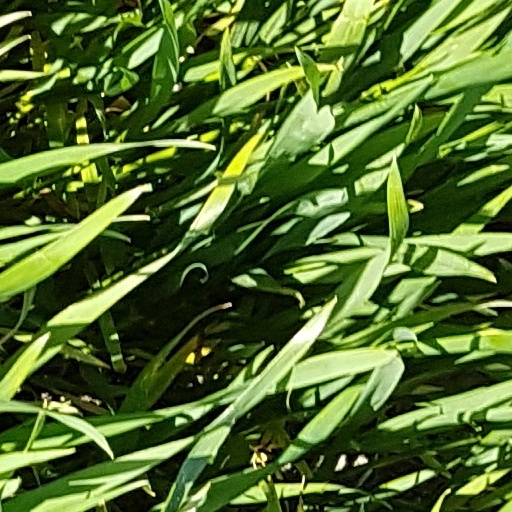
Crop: wheat